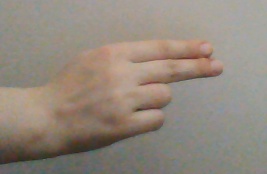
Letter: ain